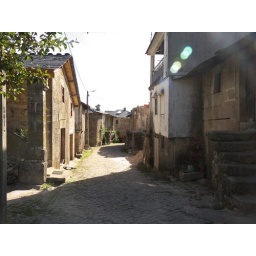
Slate roof houses in Montesinho, Portugal